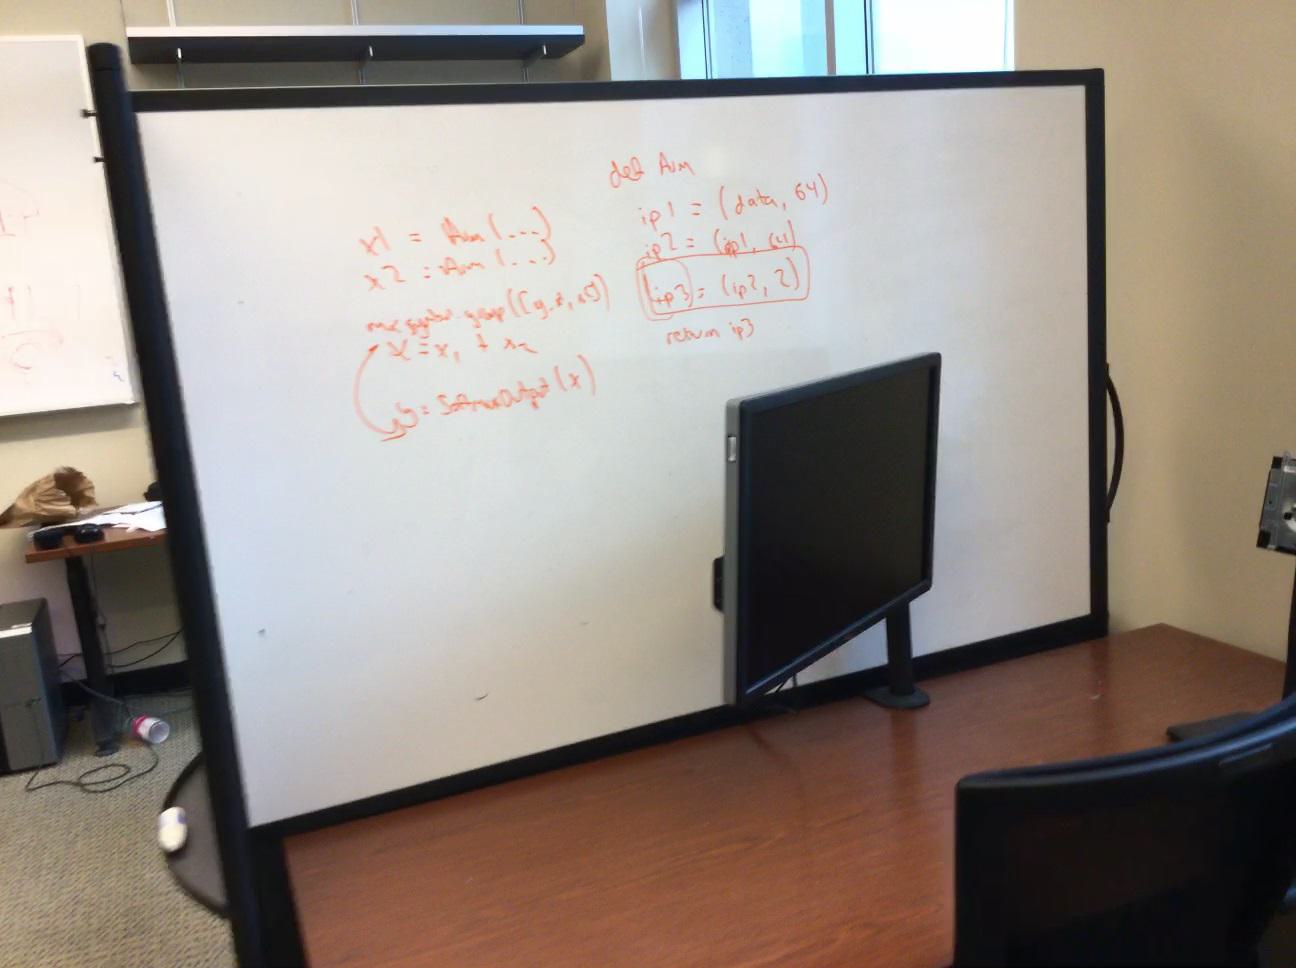
Question: Is the shelf below the computer from the second object's perspective? Final answer should be yes or no.
Answer: No